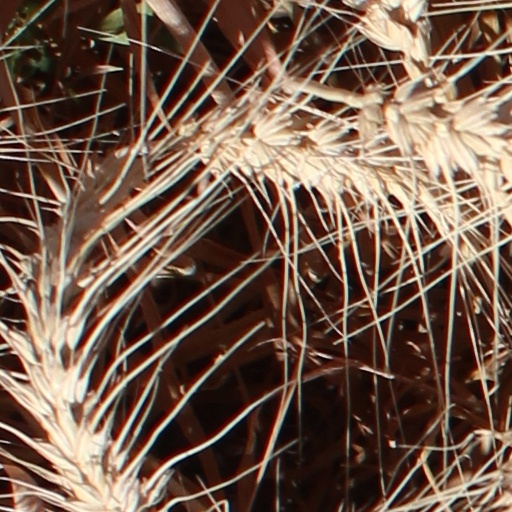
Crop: wheat